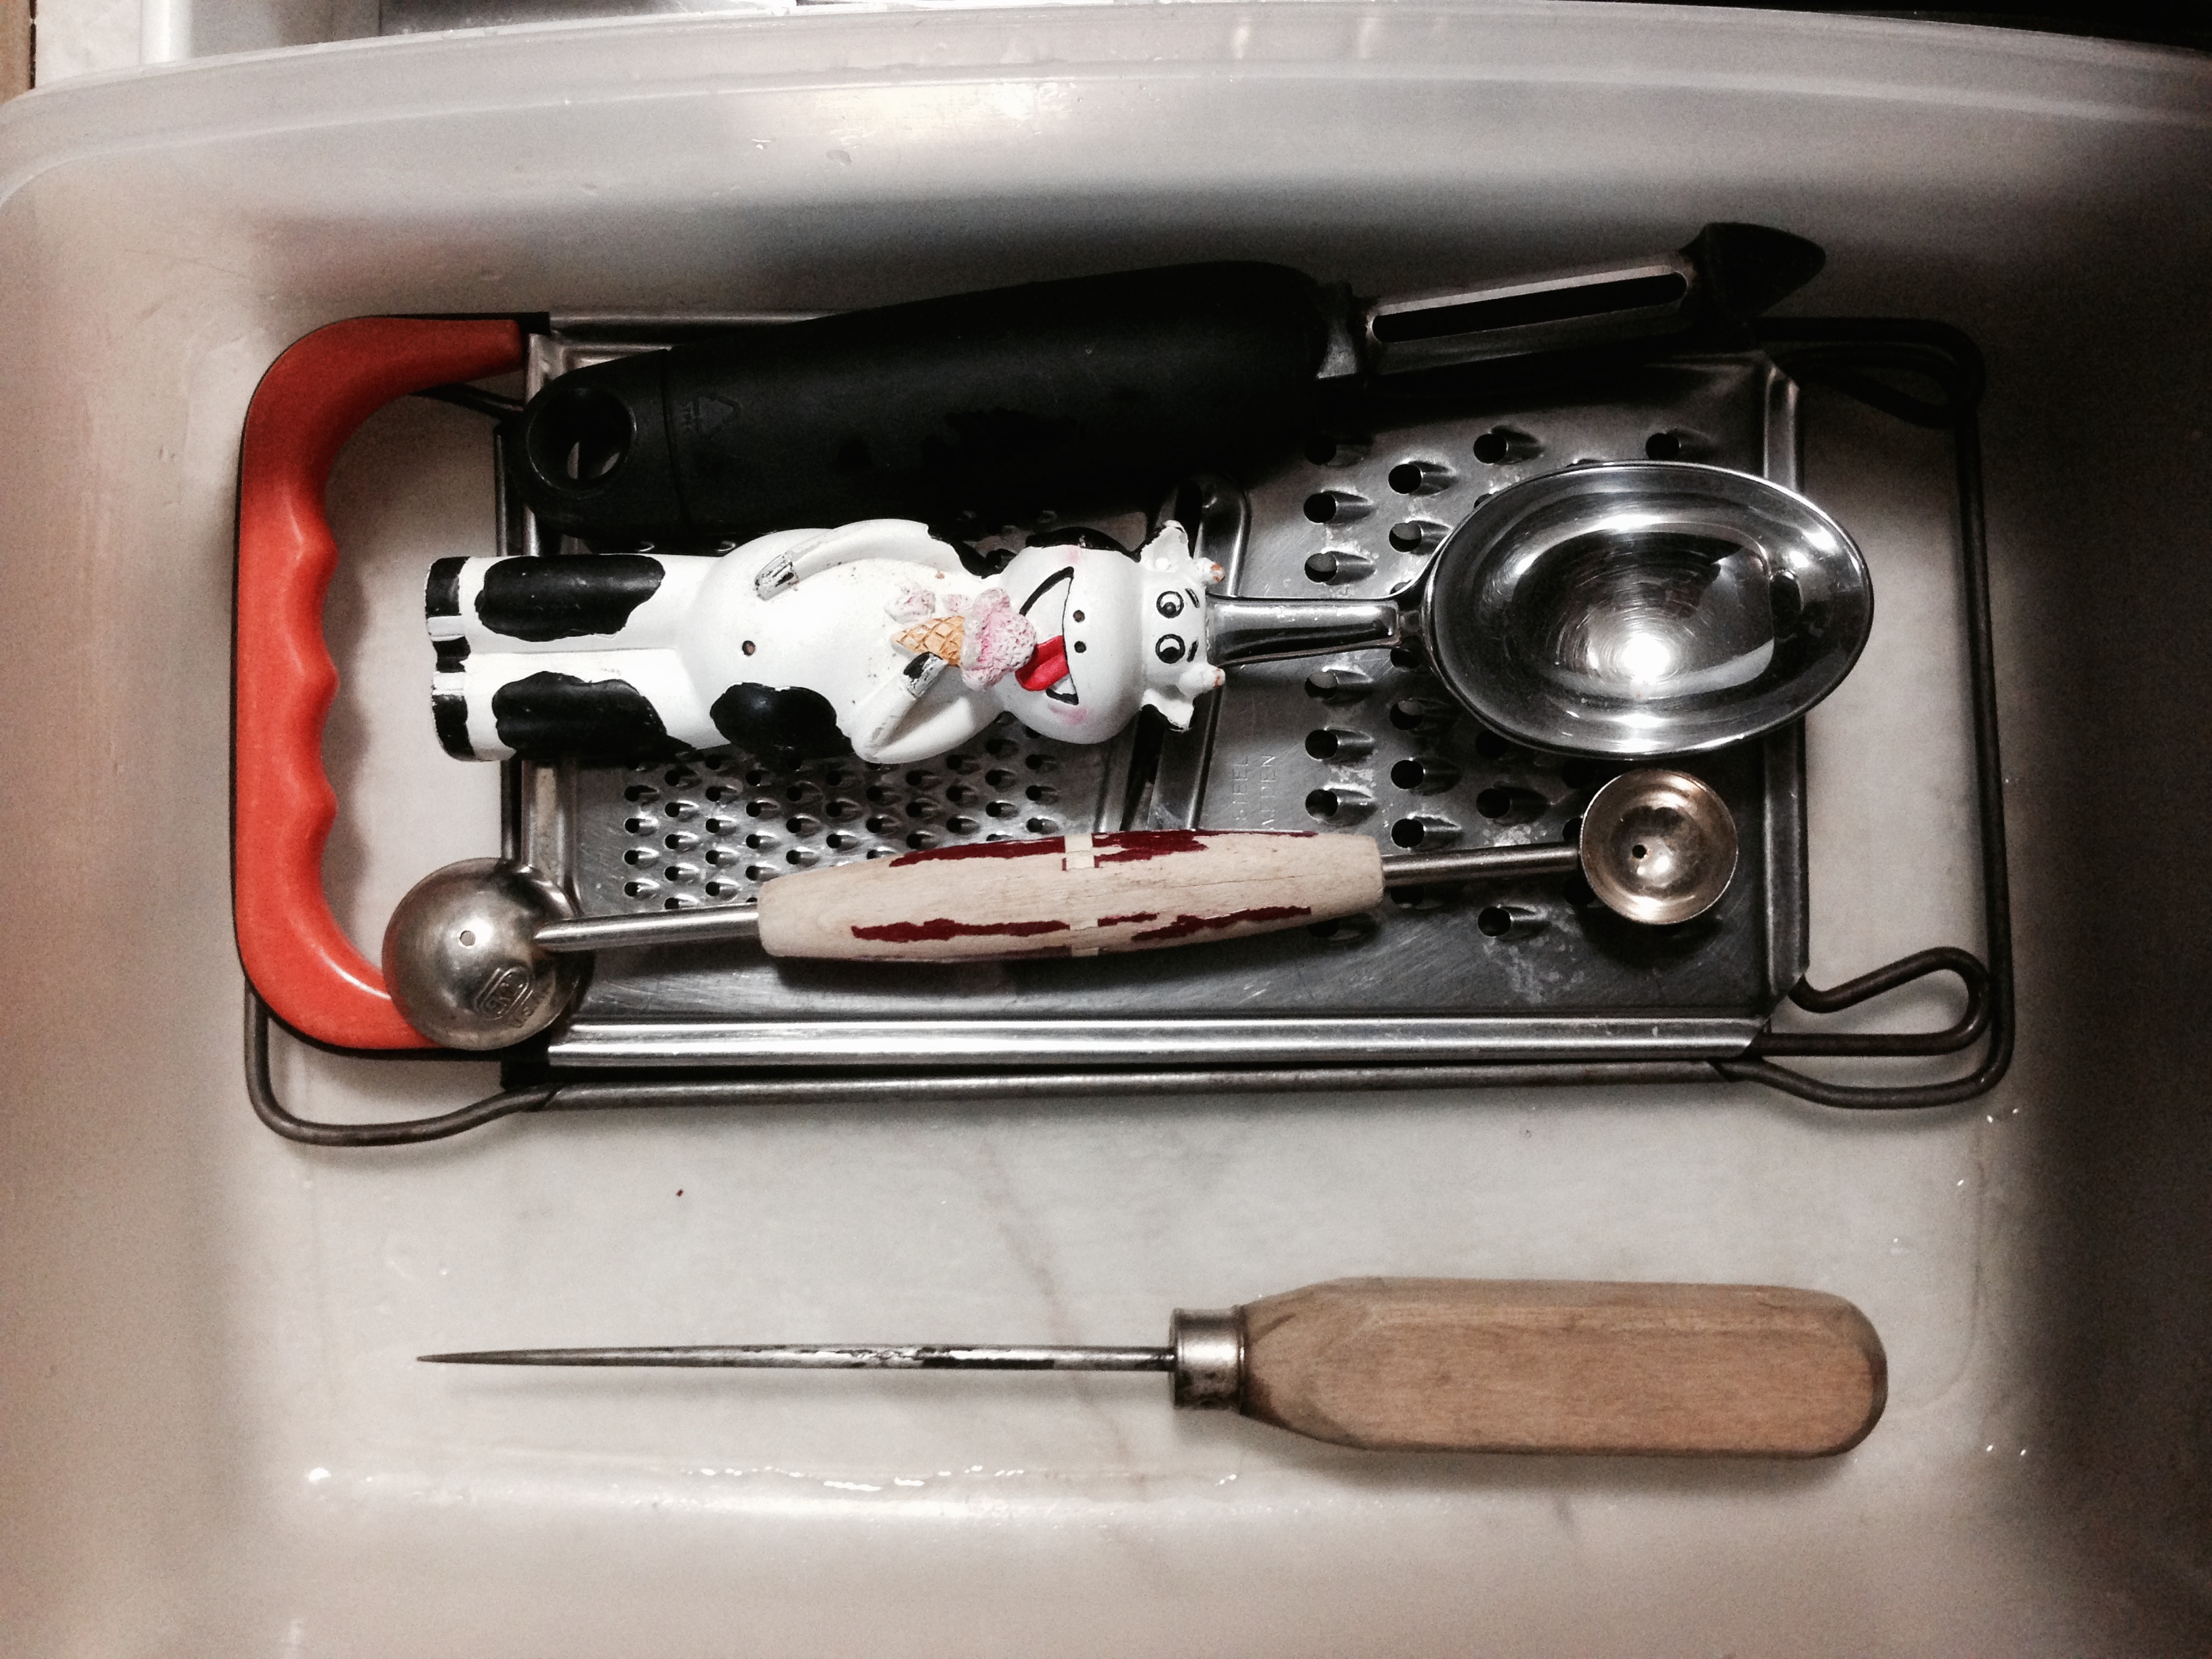
car, vehicle, bumper, dailycreate, tdc956, automobile make, automotive exterior